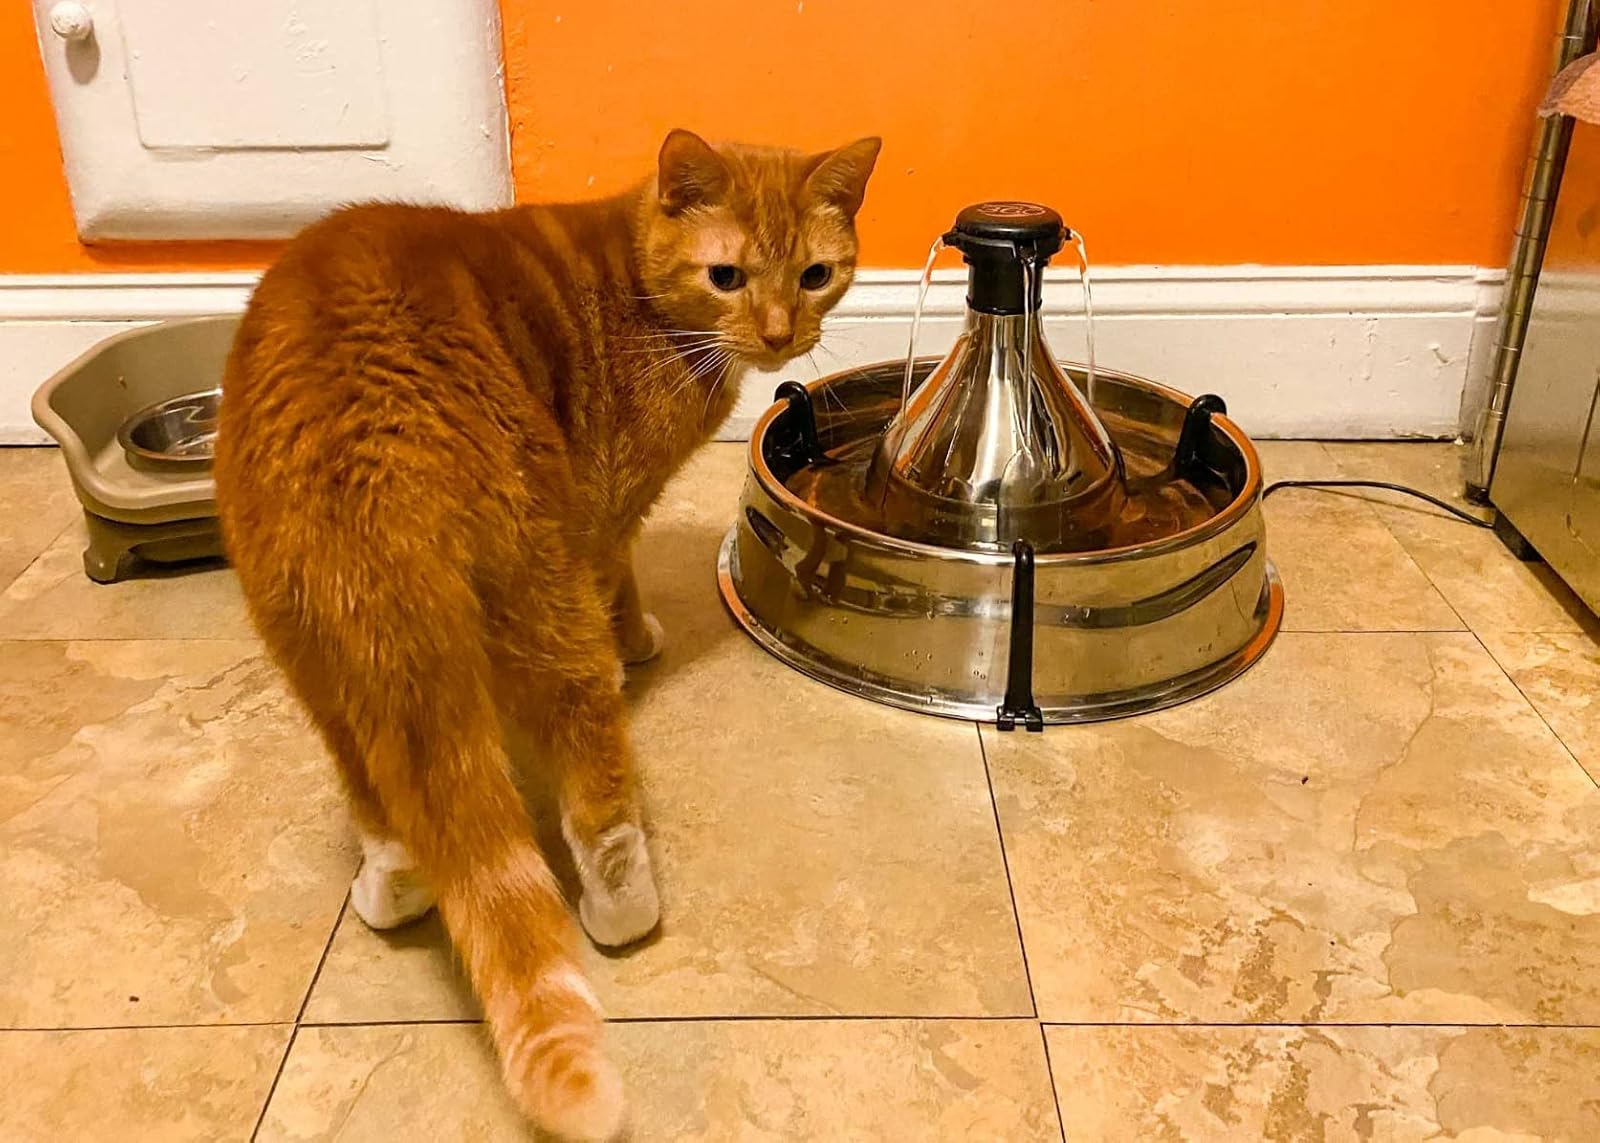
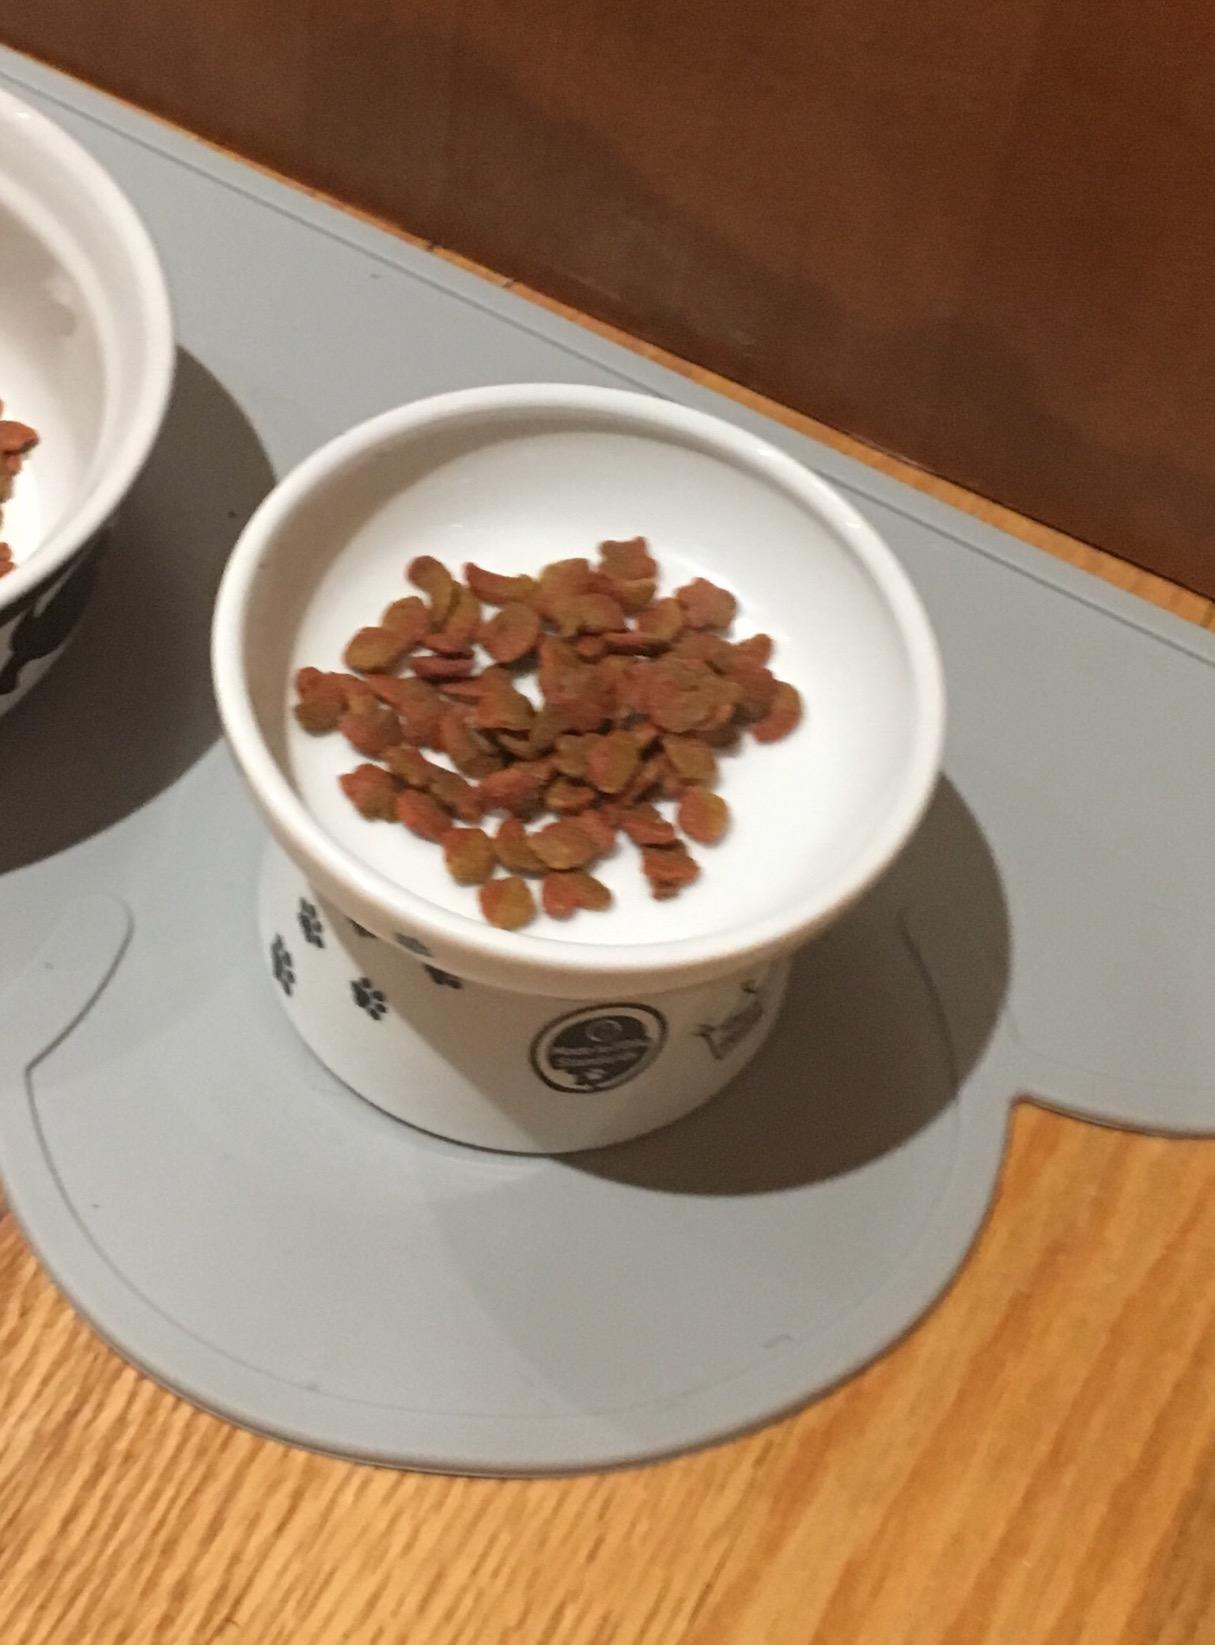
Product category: items_bowl
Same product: no